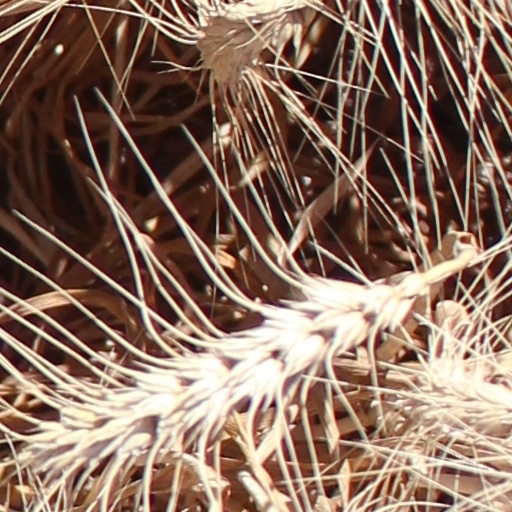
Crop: wheat